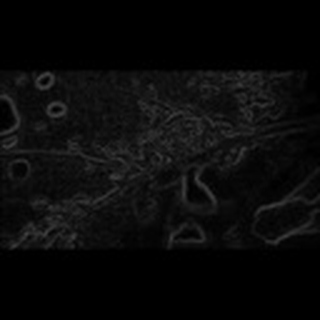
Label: cotton_aphids